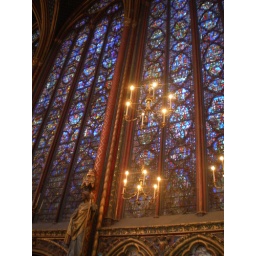
The entire church is surrounded by these stained glass windows. It is like something never before seen in my life.